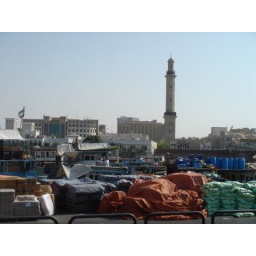
Bustling port full of old wooden ships surrounded by glass and steel. sky scrapers.